1958 World Series

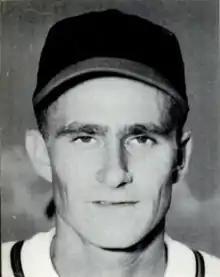
Lew Burdette

Lew Burdette (20–10, 2.91), who won three games in the 1957 World Series, took the mound for the Braves while the Yankees went with righty Bob Turley (21–7, 2.91), who won 20 games for the only time in his career during the regular season.